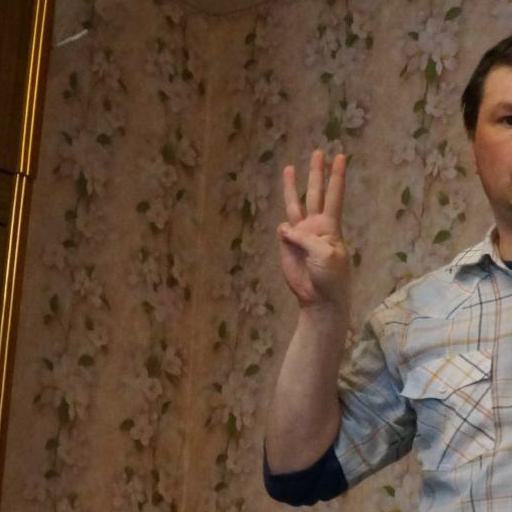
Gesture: three